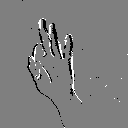
ASL letter: f